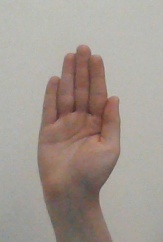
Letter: seen